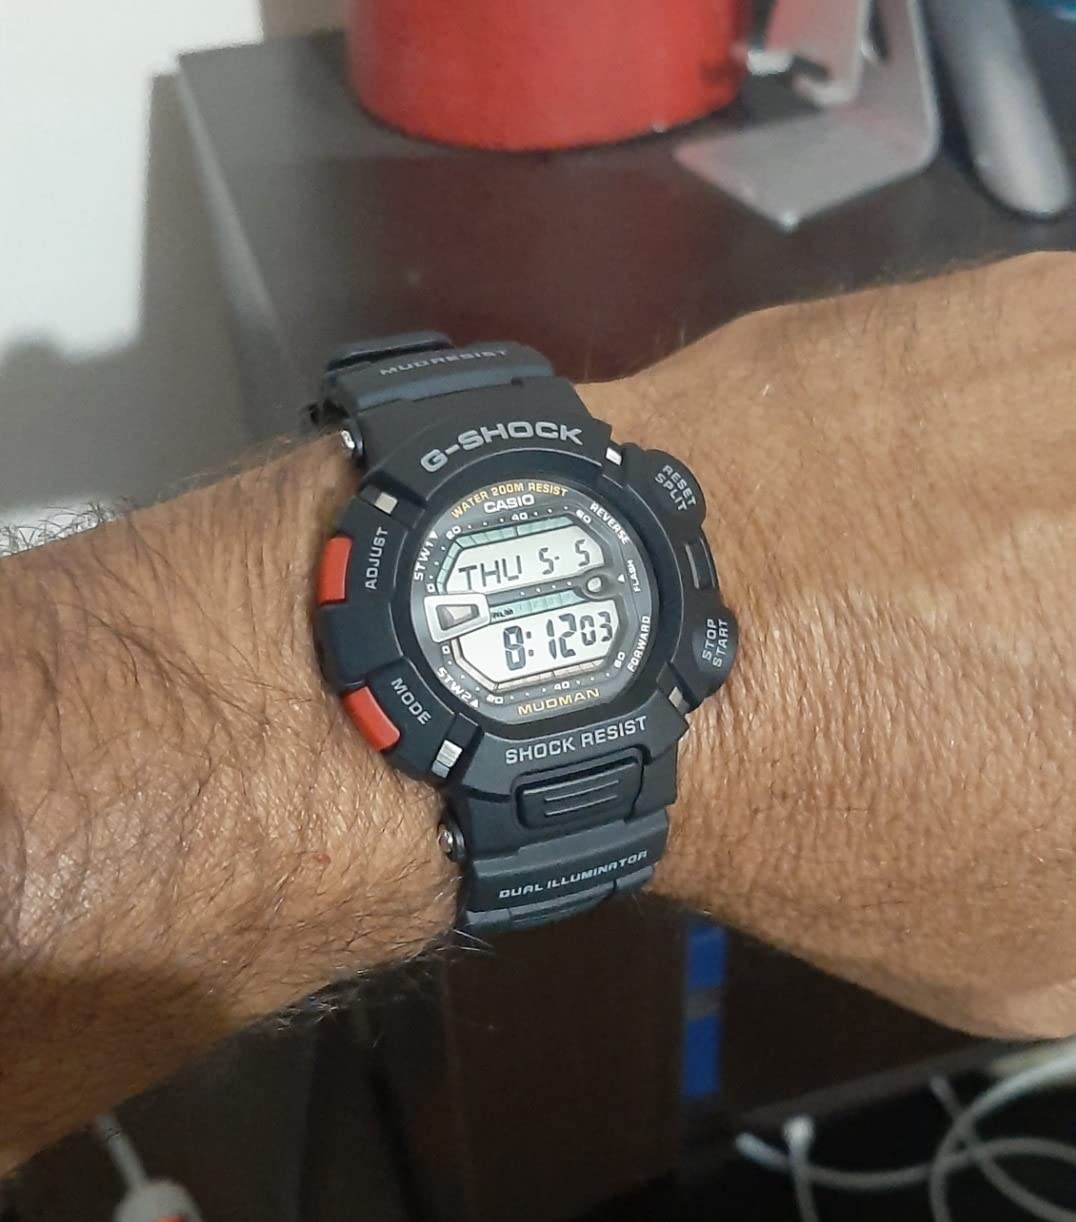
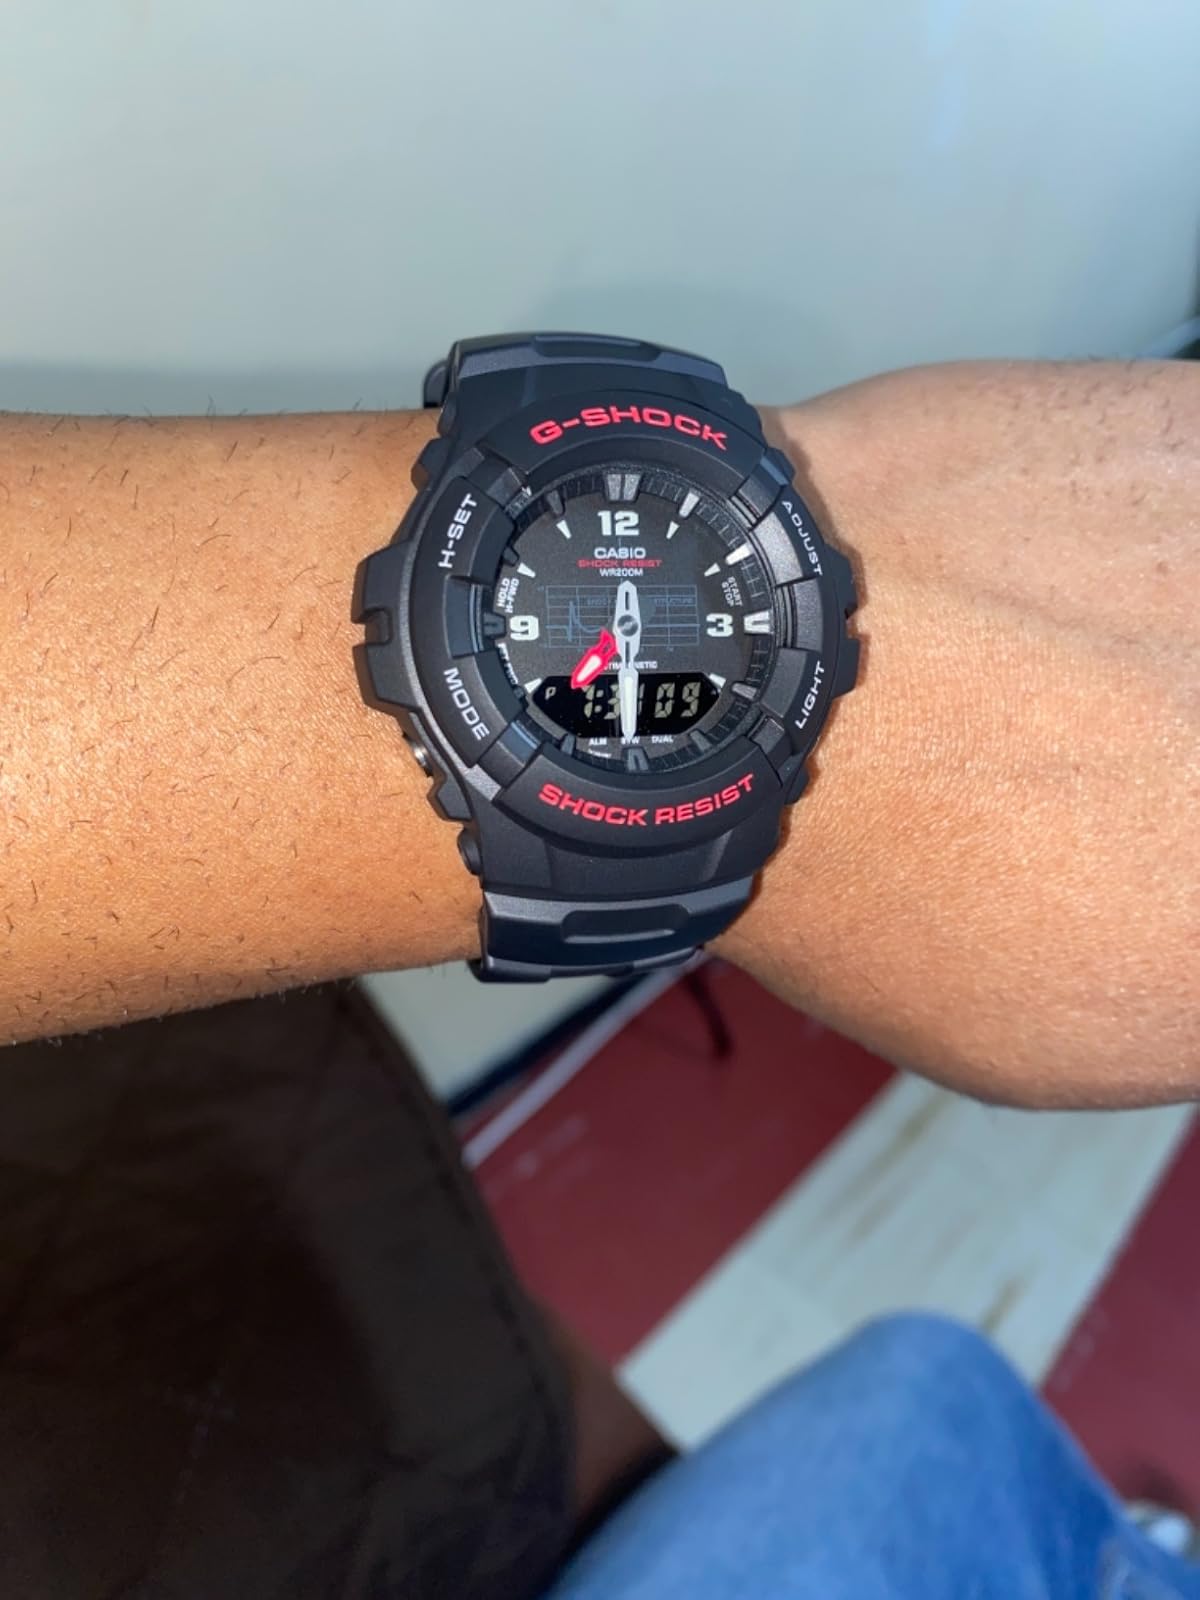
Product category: accessories_watch
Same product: no